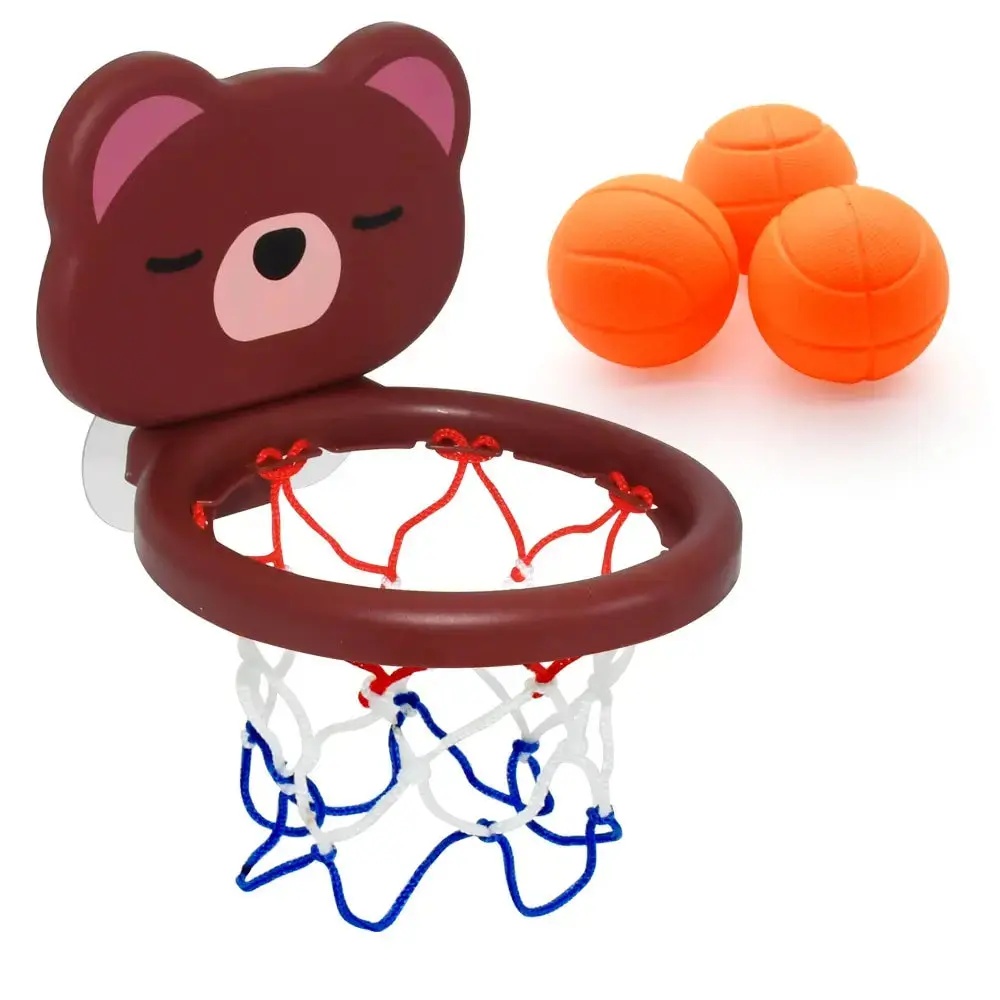
Panier de basket enfant en forme d'ourson mignon
Notre panier de basket enfant en forme d'ourson mignon est un jeu adorable et pratique pour divertir les plus petits. Avec son design attendrissant et ses couleurs attrayantes, il stimule la motricité tout en amusant les enfants. Ce panier de basket est non seulement mignon avec sa forme d'ourson marron, mais il est aussi conçu pour durer. Sa structure robuste permet aux enfants de l'utiliser aussi bien à l’intérieur qu’à l’extérieur. Avec ce panier de basket enfant , c’est l’occasion idéale de promouvoir des activités physiques dès le plus jeune âge. Sa taille compacte et son style charmant en font un objet décoratif attrayant tout en restant fonctionnel.
Brand: Au comptoir des paniers
Category: Toys & Games > Toys > Sports Toys > Basketball Toys